Daniel Littau

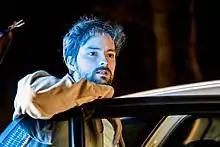
Daniel Littau

Since 2012 he is known for his role as "Paul Leopold" in the Nickelodeon – Studio 100 television series "Hotel 13". Previously, he also played a small role in 2007 in the television series "Der Lehrer" and in 2009 in "Das Haus Anubis".